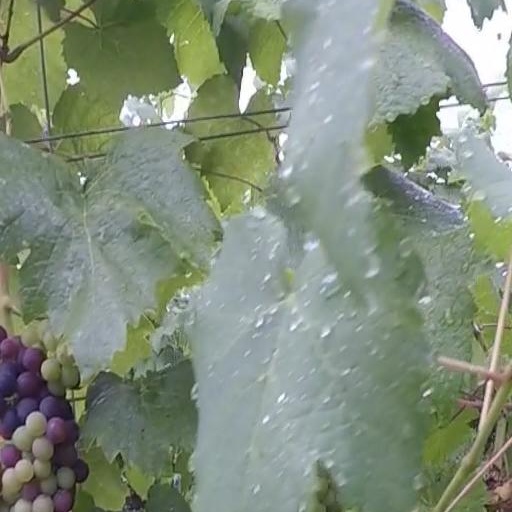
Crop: grape